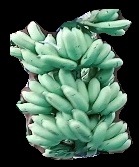
Variety: elakki-bale
Grade: grade1